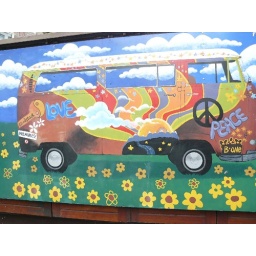
The famous Volkswagen van just for hippie people tagged on a wall near from Red Light District.